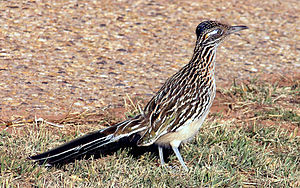
Stor jordgøg
Stor jordgøg er en amerikansk ørkenfugl, som er mest kendt fra tegnefilmene fra Looney Tunes, hvor den på dansk går under navnet Hjulben.